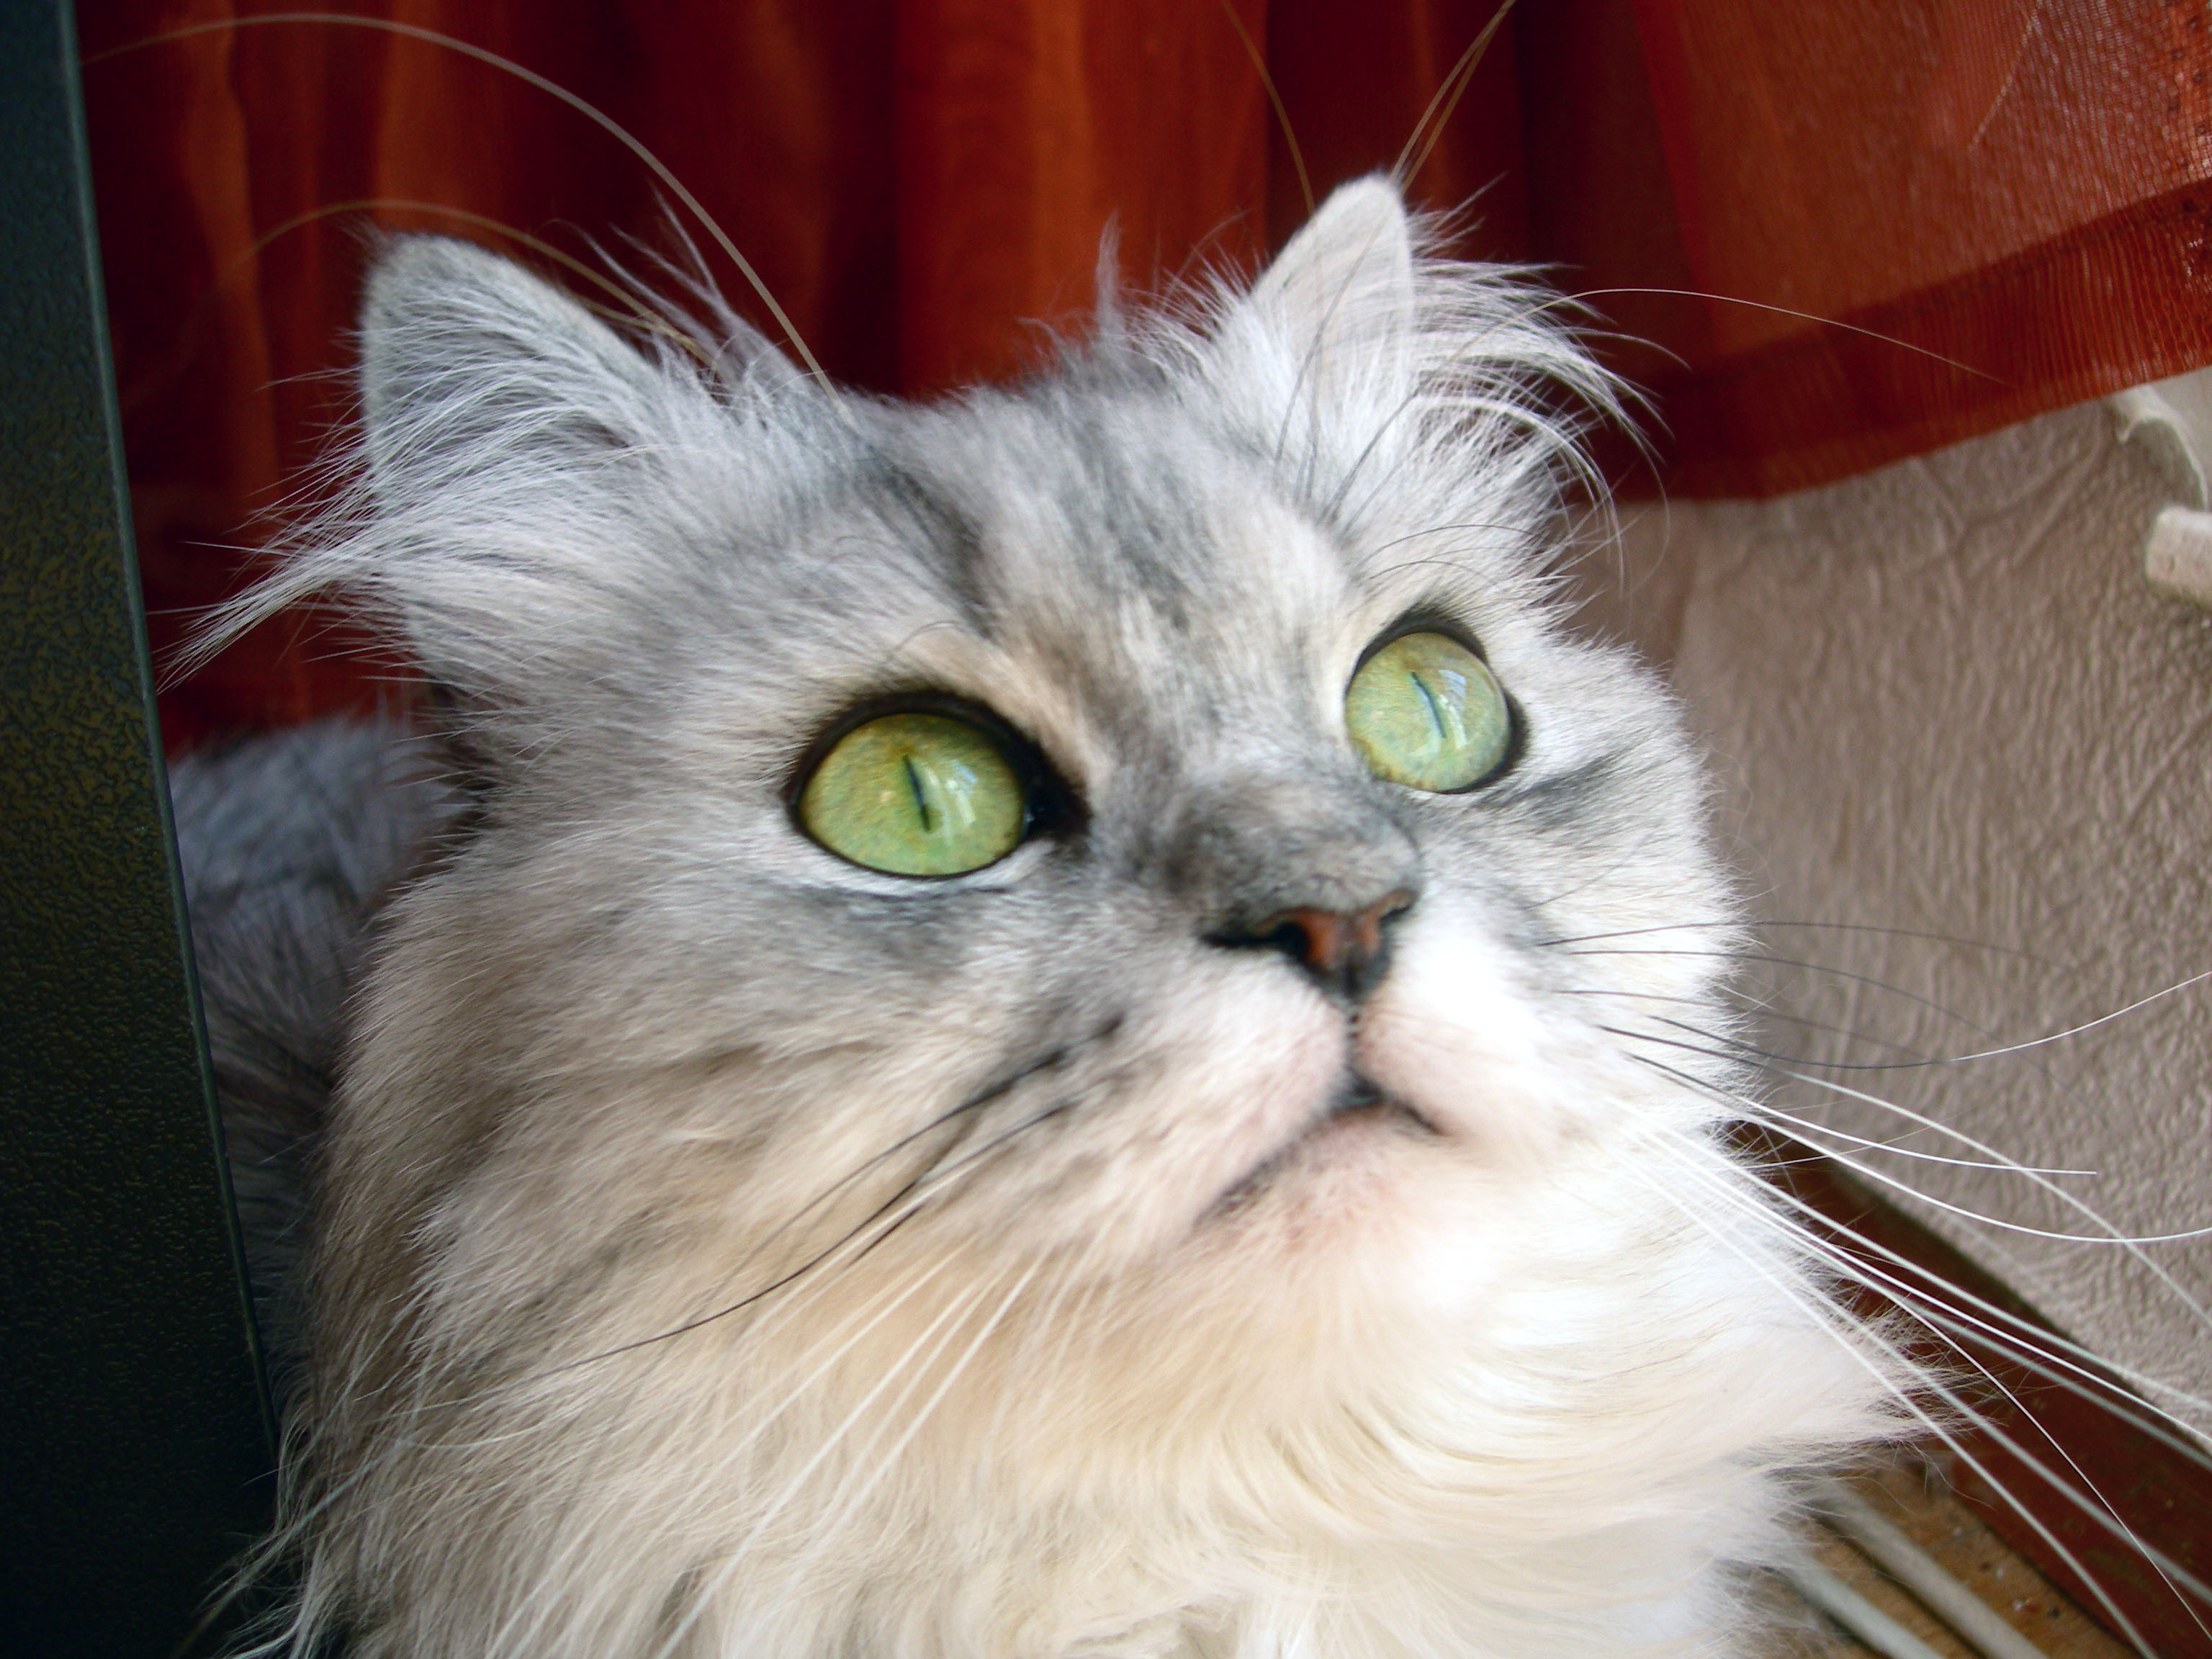
nature, animal, pet, cat, feline, mammal, nikon, pets, cats, whiskers, animals, vertebrate, chat, chats, siberian, coolpix, marcello, persian, 7900, e7900, norwegian forest cat, small to medium sized cats, cat like mammal, carnivoran, domestic short haired cat, domestic long haired cat, british semi longhair